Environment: lab
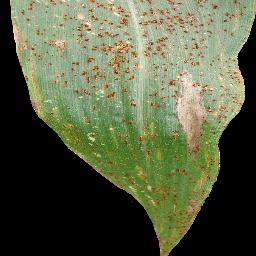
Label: common_rust